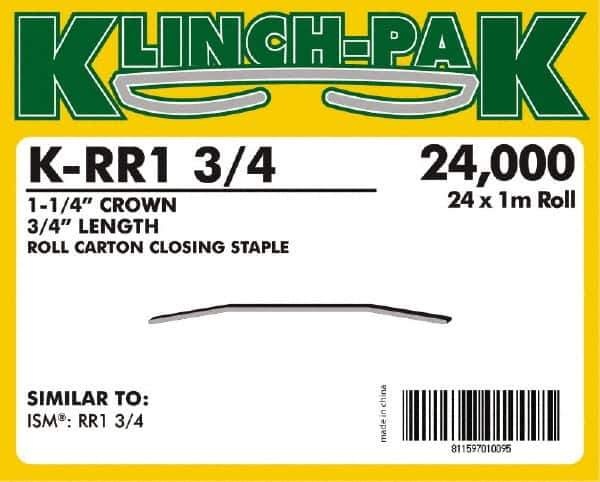
Klinch-Pak - 3/4" Long x 1-1/4" Wide, 0 Gauge Wide Crown Construction Staple - Steel, Copper Finish, Chisel Point
Item #: 39253315 Brand: Klinch-Pak Model #: K-RR1-3/4 Exact Tooling IR#: 04 Features and Benefits Steel is strong and durable, but less corrosion resistant than stainless steel. To improve its resistance to corrosion, it may receive additional finishes and coatings. Product Specifications Type Wide Crown Gauge 0 Length (Inch) 3/4 Width (Inch) 1-1/4 Material Steel Insulation Style Not Insulated Finish/Coating Copper For Use With KP-RR1 Point Type Chisel
Brand: Klinch-Pak
Category: Hardware > Hardware Accessories > Hardware Fasteners > Nails